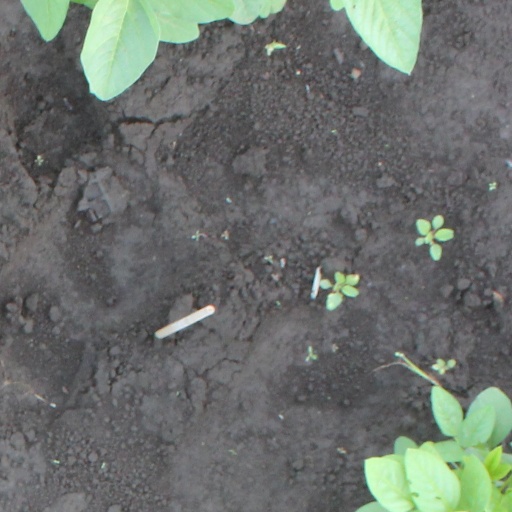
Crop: soybean